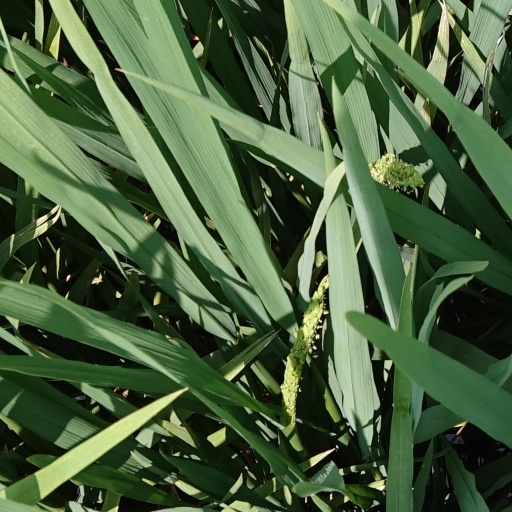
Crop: rice